Young Boozer

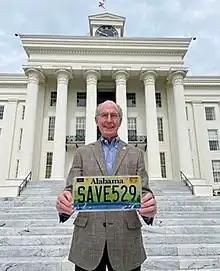
Save 529

After completing his second consecutive term as Treasurer in 2019, Boozer was Assistant Superintendent of the Alabama State Banking Department and a member of Governor Ivey's Study Group on Gambling Policy. On October 1, 2021, Governor Kay Ivey appointed Boozer as State Treasurer to complete the remaining term of John McMillan who resigned to serve as the executive director of the Alabama Medical Cannabis Commission.